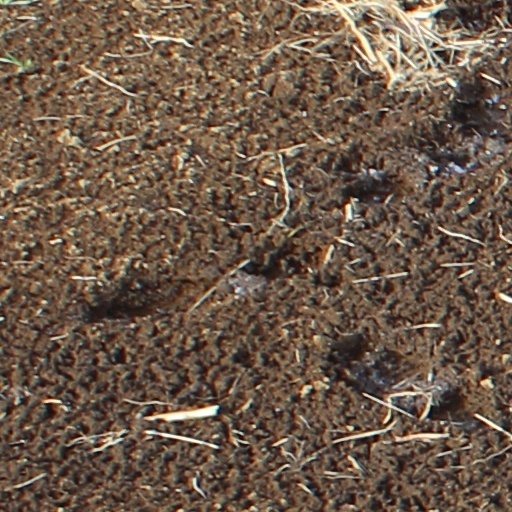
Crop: wheat